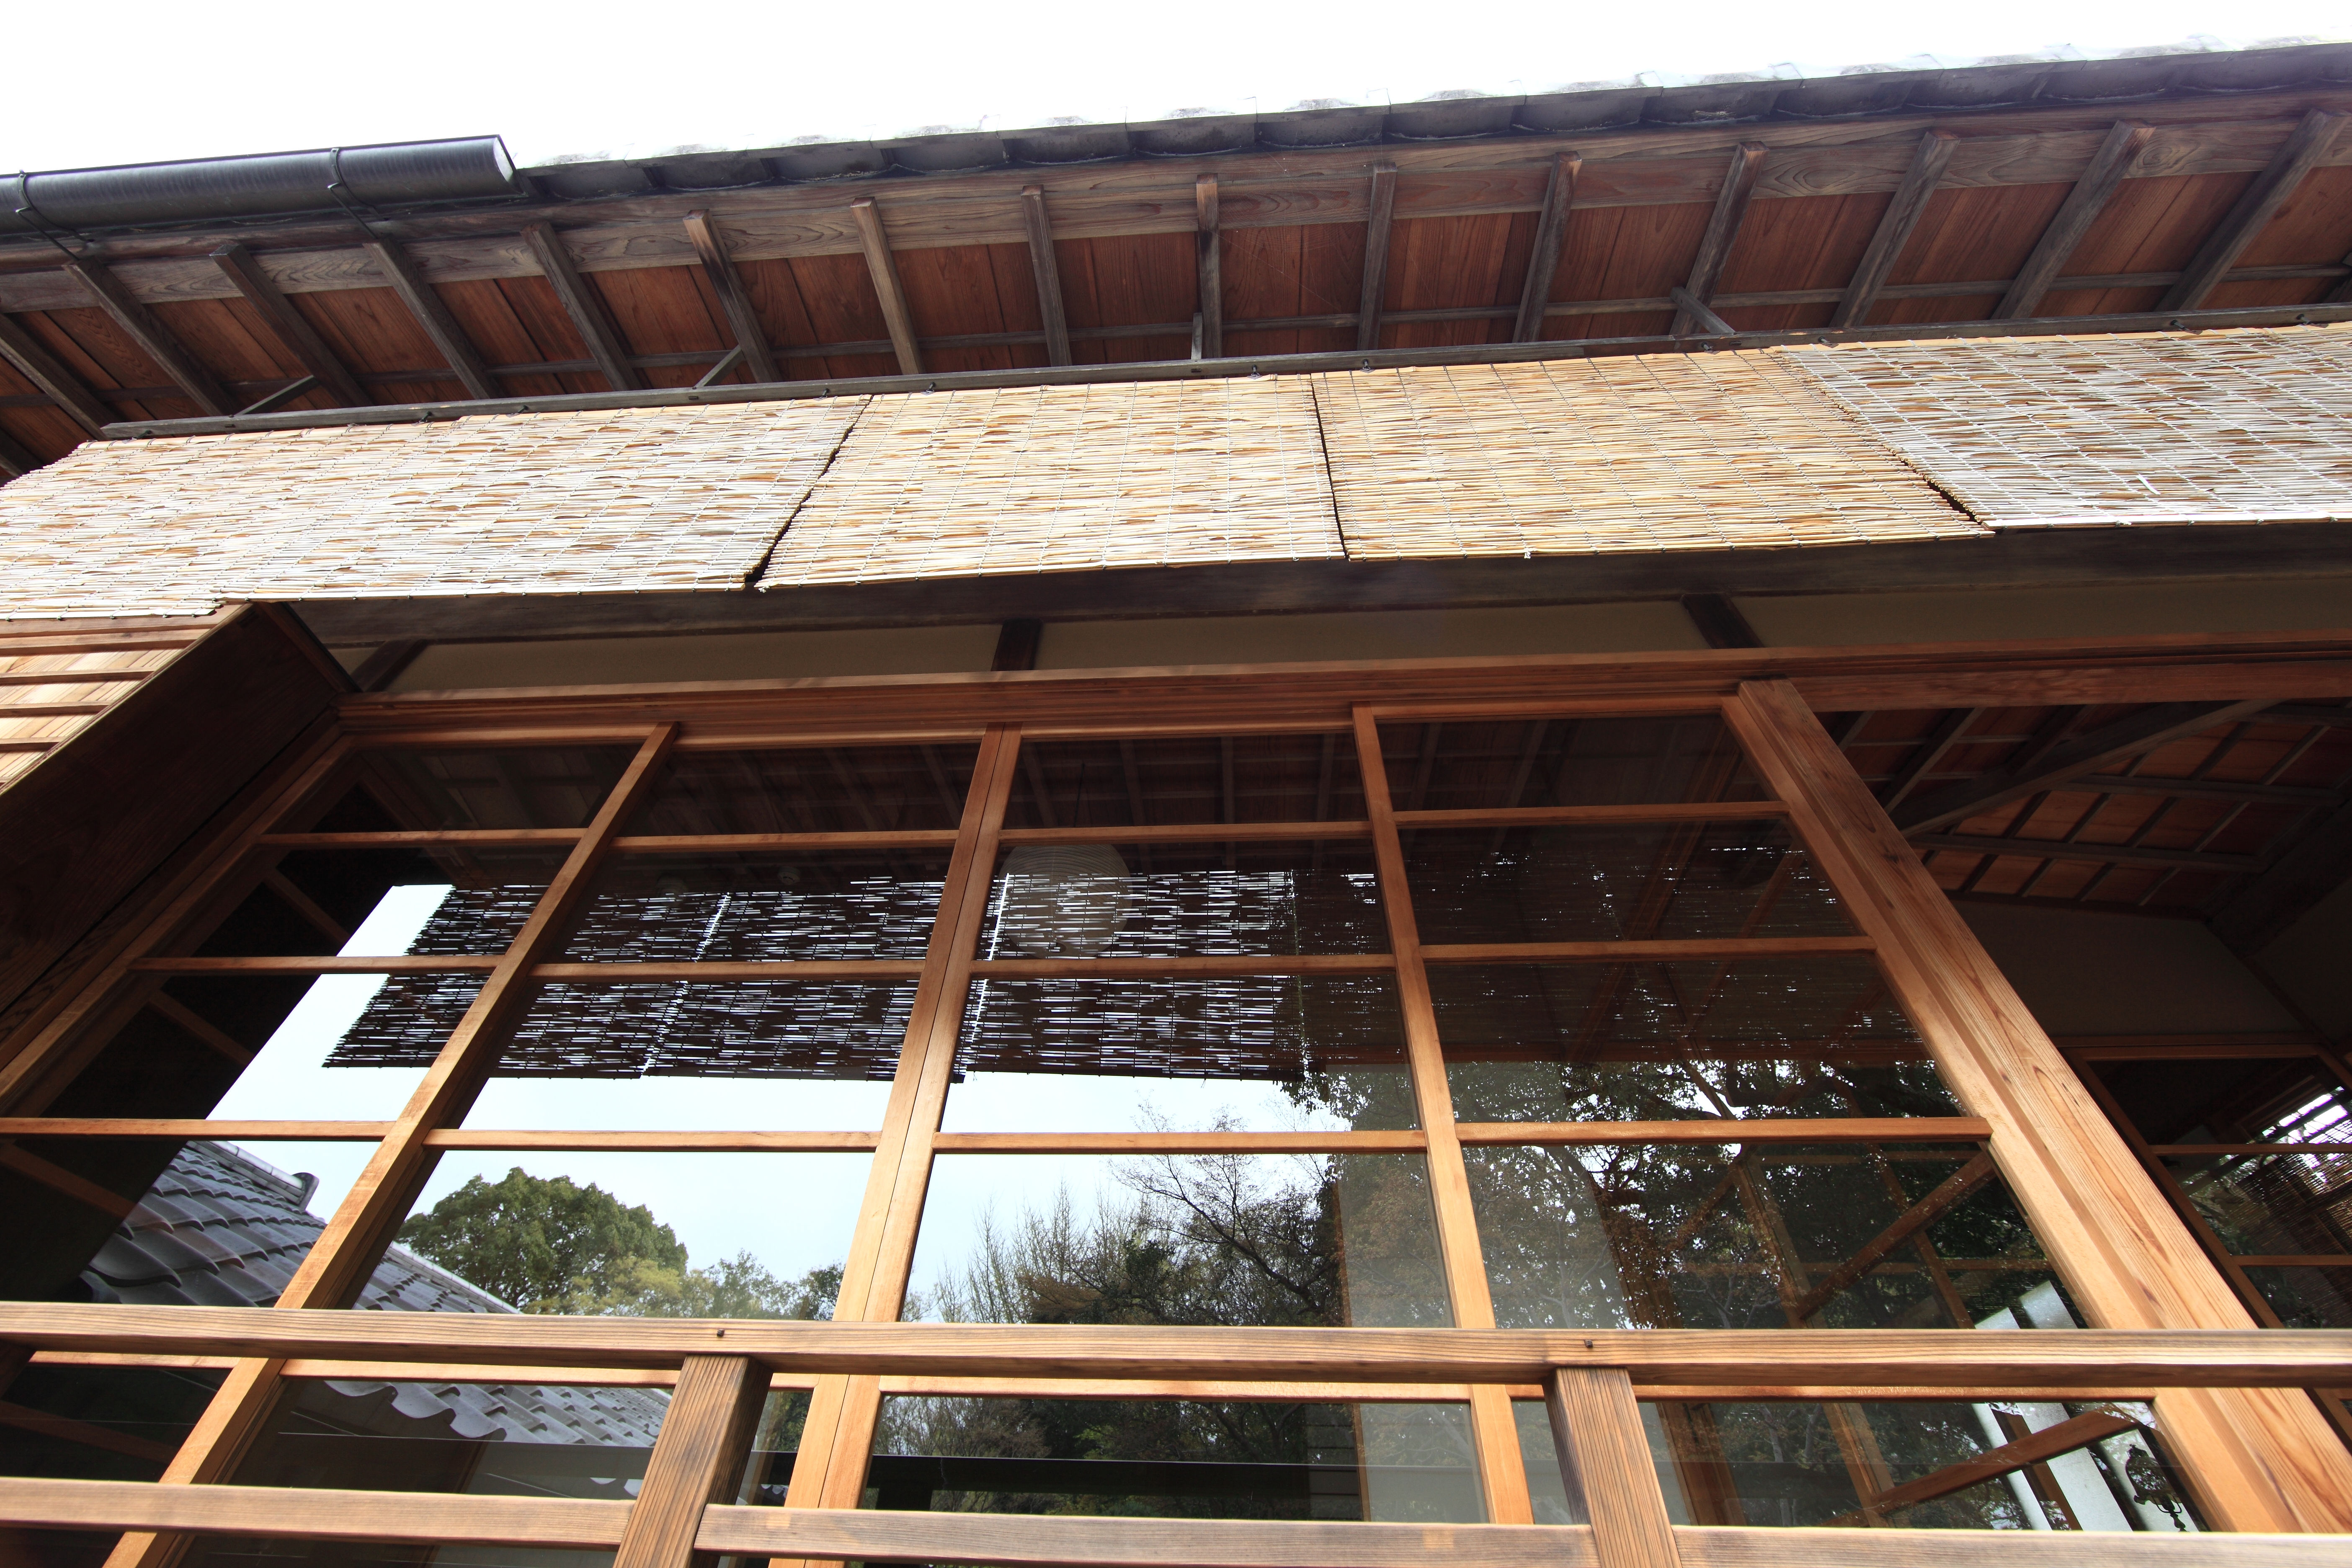
architecture, wood, house, window, roof, home, beam, ceiling, high, facade, property, exterior, design, japanese, 5d, style, hires, markii, traditional, hi, res, resolution, saitama, kumagaya, seikeien, siding, daylighting, outdoor structure